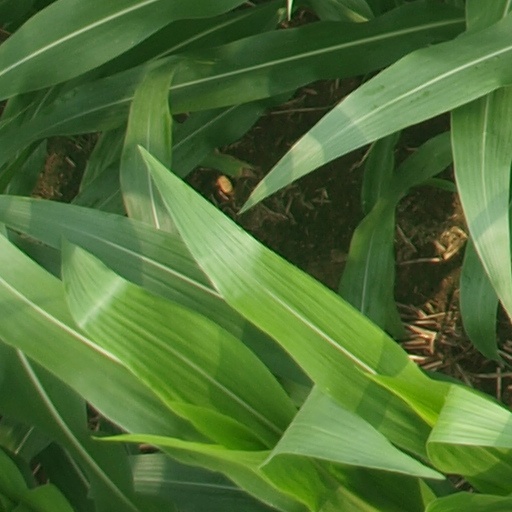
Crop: maize; corn